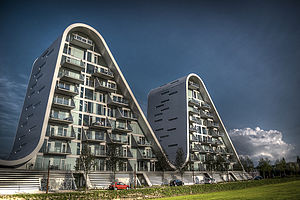
Henning Larsen Architects / Udvalgte Projekter / Færdiggjorte
Bølgen i Vejle.
Henning Larsen Architects er en videreførelse af den tegnestue, som Henning Larsen grundlagde i 1959, da han stoppede samarbejdet med Max Brüel, Jørgen Selchau og Gehrdt Bornebusch. I dag er firmaet en international aktør med projekter i ca. 20 lande. Virksomheden har omtrent 300 medarbejdere og omsætter for godt 270 millioner kroner om året. Henning Larsen Architects har kontorer i København, Riyadh, München, Hong Kong, Færøerne og Oslo.